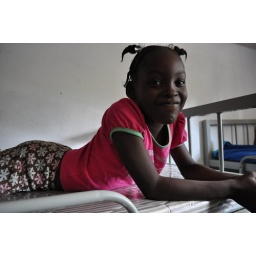
New beds in a new home